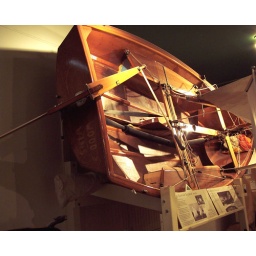
Rhodes Bantam sailboat hung on the wall in the historical museum. They were built here.